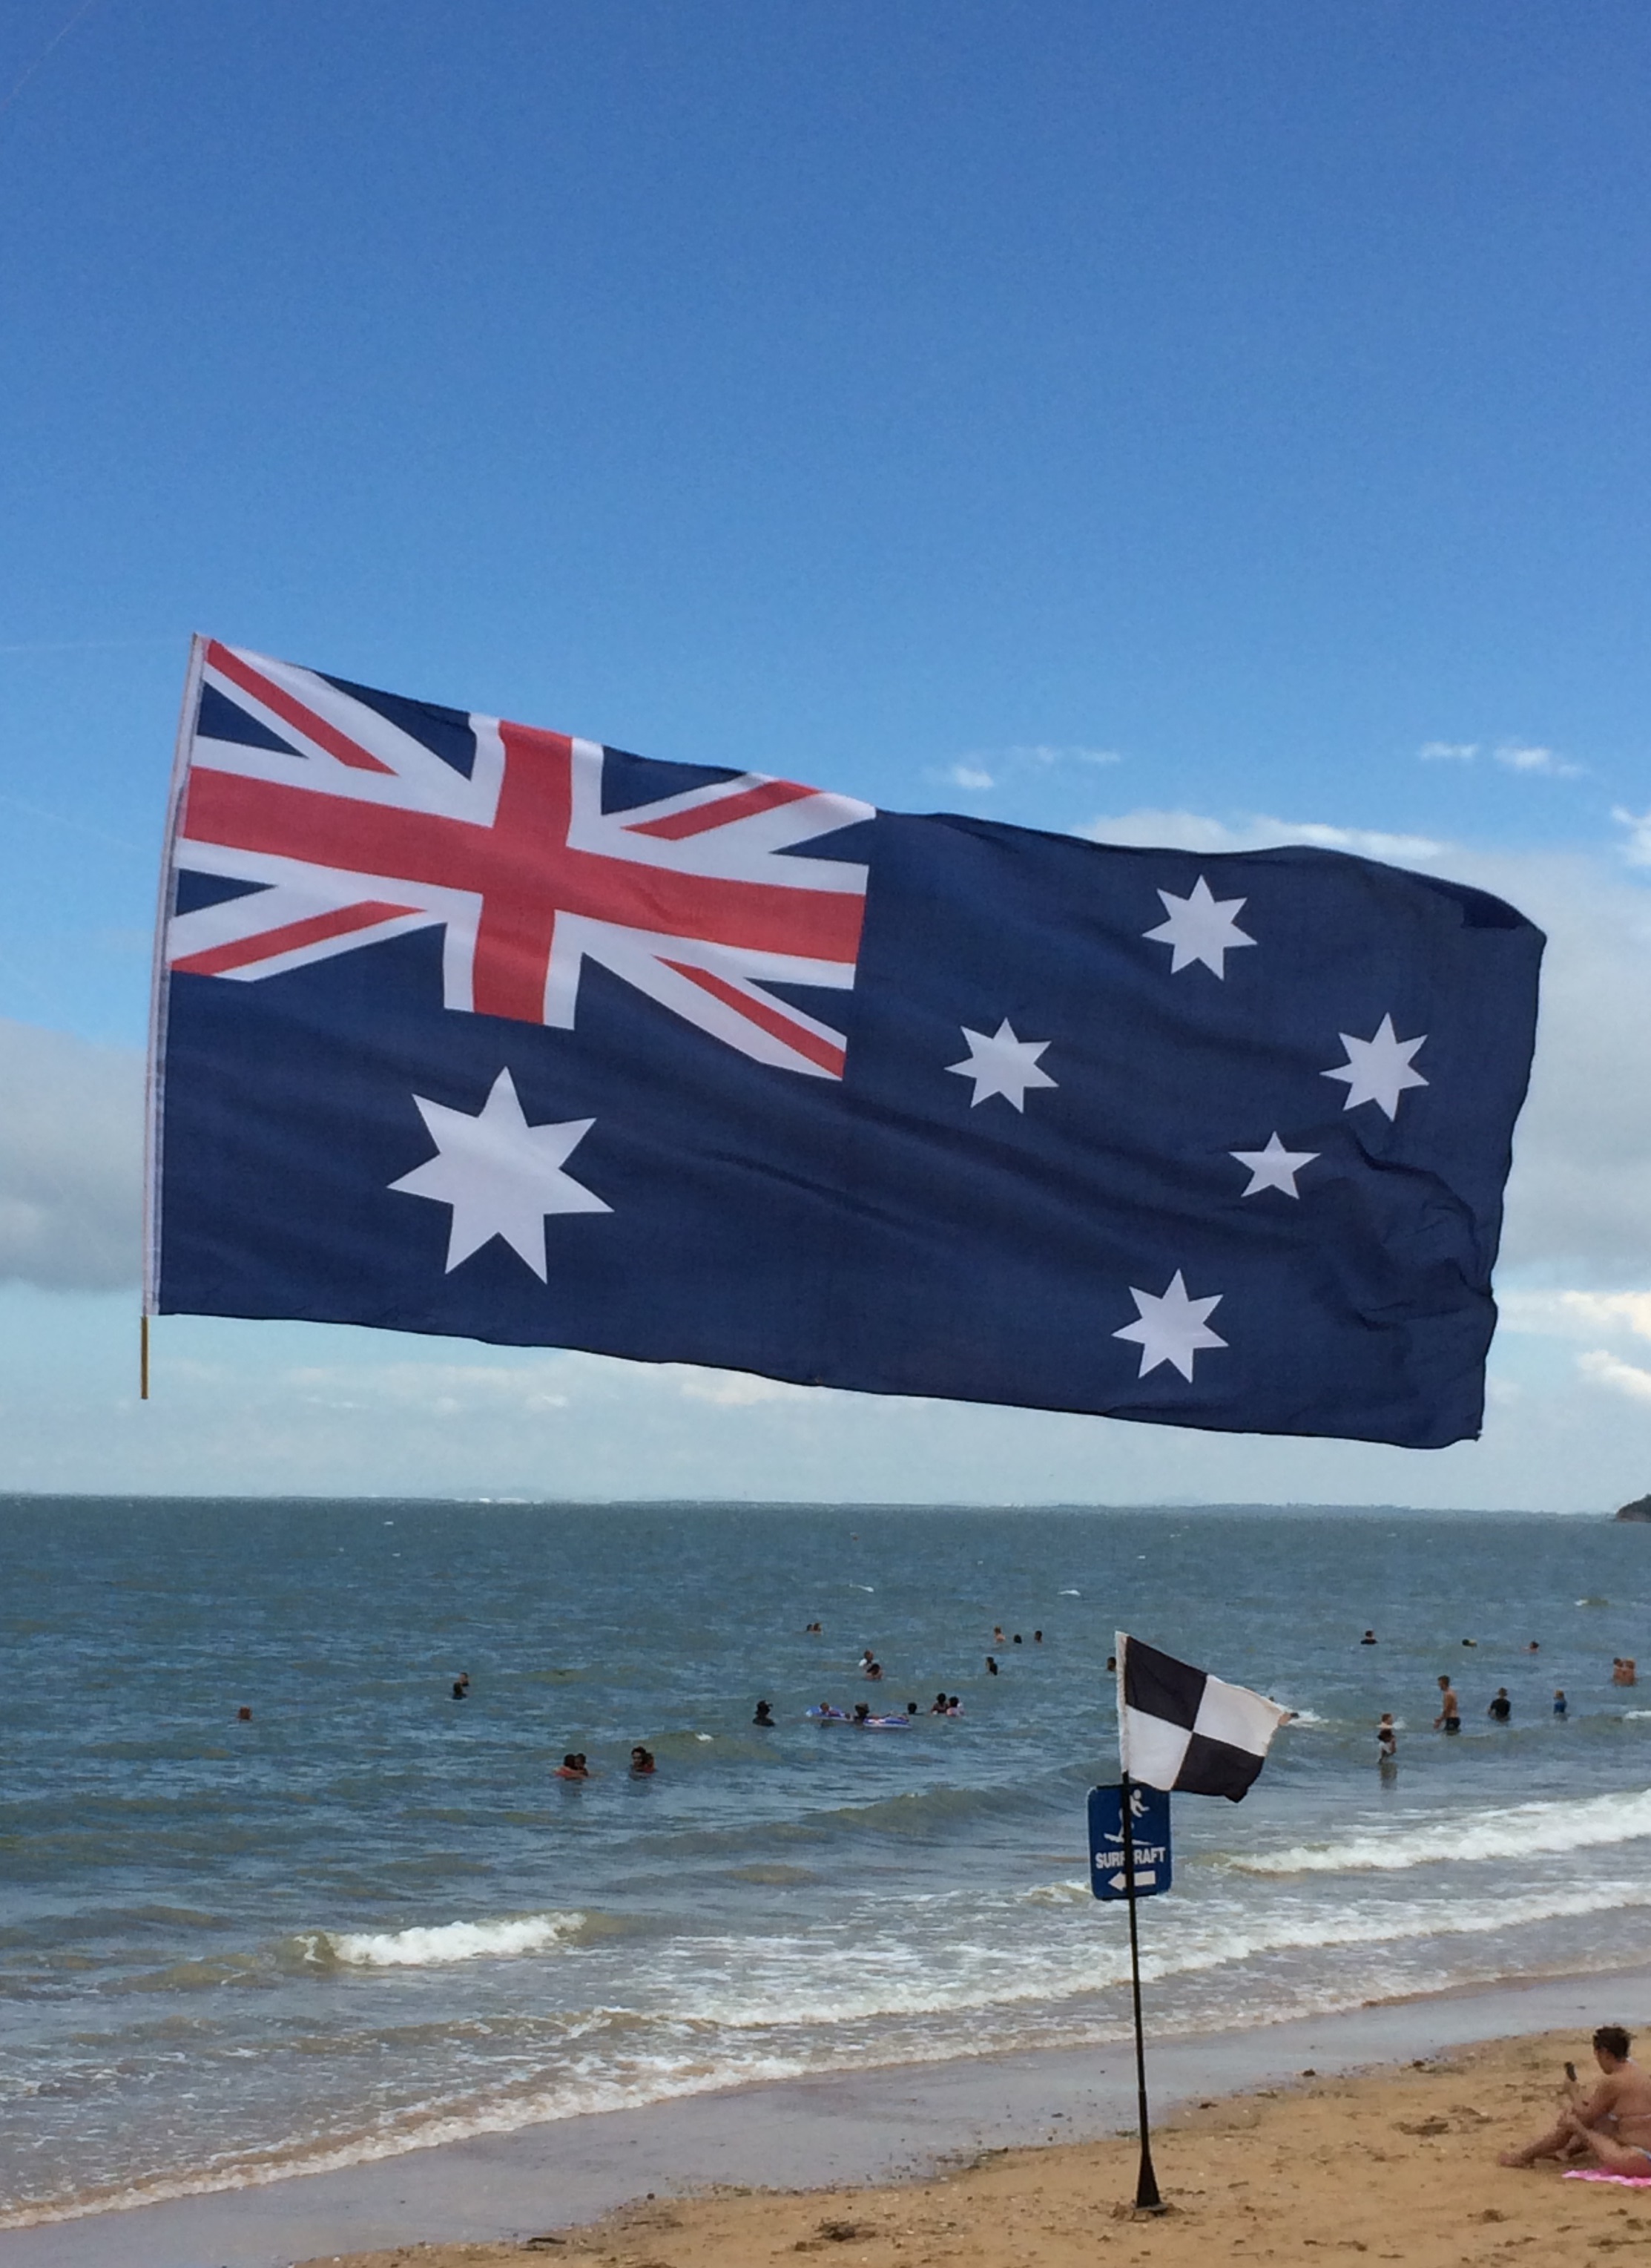
beach, sea, wind, flag, toy, flag of the united states, australian flag, australia day